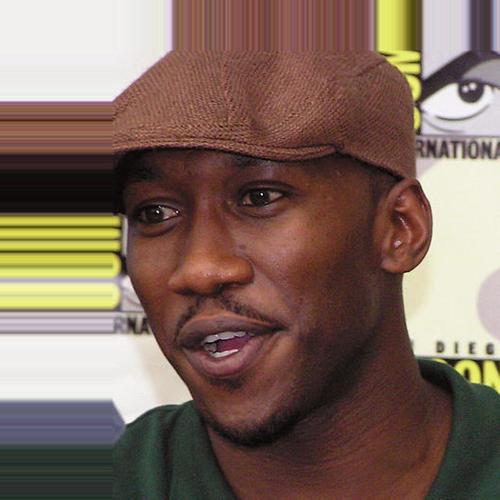
Age: 30